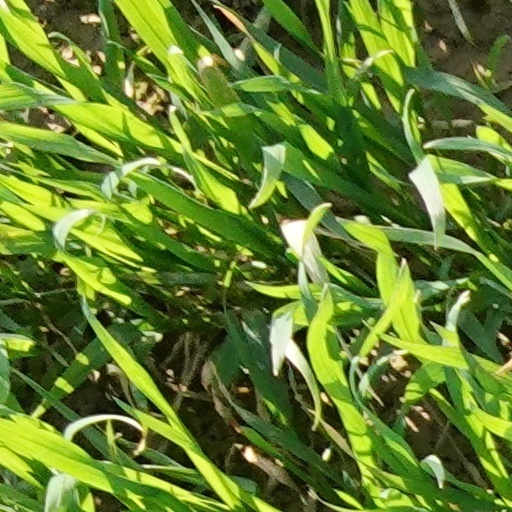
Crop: wheat